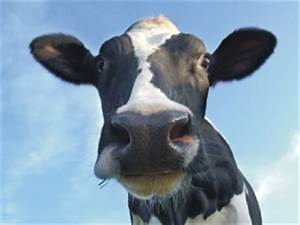
Label: mucca